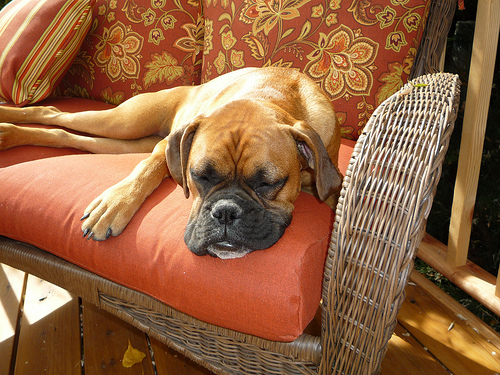
Breed: boxer